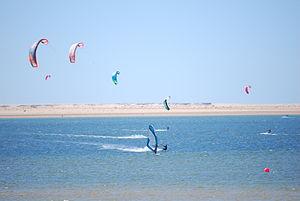
Kitesurf à Dakhla